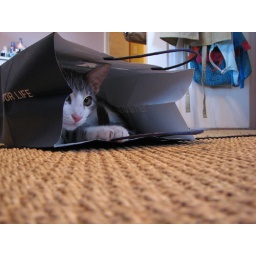
cat in the bag